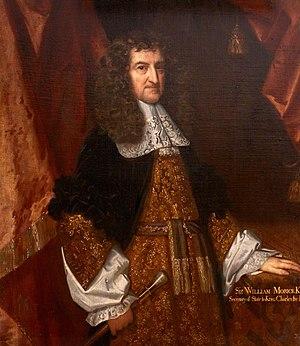
Sir William Morice de Werrington, dans le Devon, était un homme d'État anglais et théologien. Il a exercé les fonctions de secrétaire d'État du département du Nord et de Lord du Trésor de juin 1660 à septembre 1668.